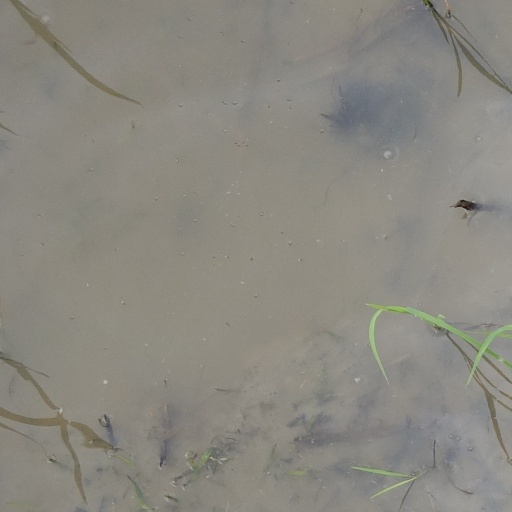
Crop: rice